Château des Ducs de La Trémoille

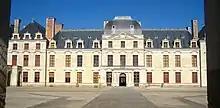
Château des Ducs de la Trémoïlle in Thouars

The Château des Ducs de La Trémoille (English: Castle of the Dukes of La Tremoille) is located in Thouars in the Deux-Sèvres "département" of France and was built in the 17th century. It is located on a strategic defense point—a promontory above the Thouet river—and consists of the main building, an inner court, an orangery, a chapel and a stable.